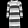
Label: Dress